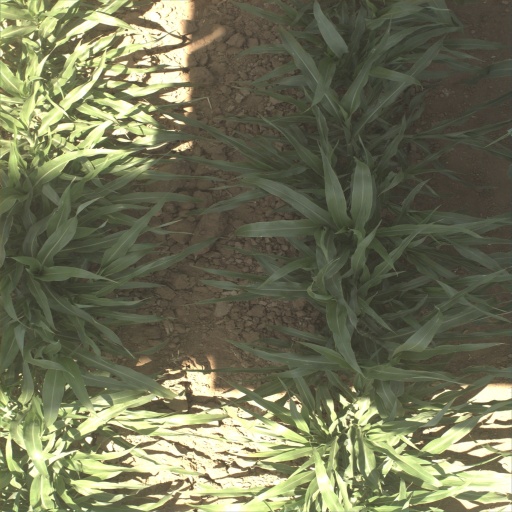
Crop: sorghum